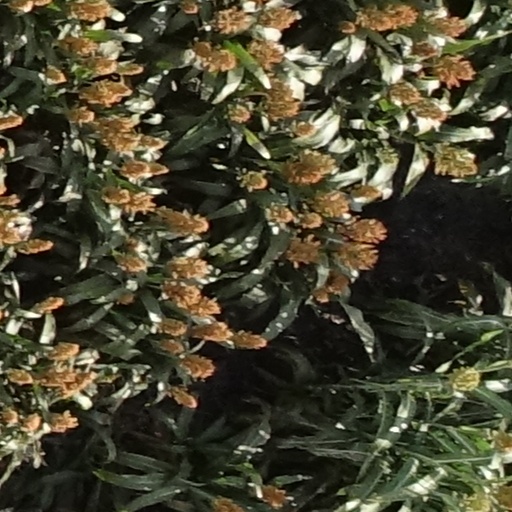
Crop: sorghum